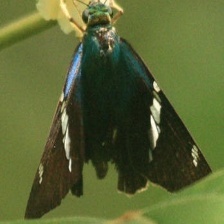
Species: TWO BARRED FLASHER